Edgar C. Polomé

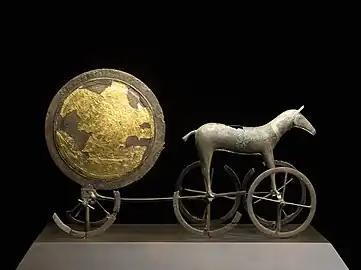
Gilded side of the Trundholm sun chariot, an object from the Nordic Bronze Age. Polomé was interested in Germanic religion and its Indo-European components.

In 1960, the Republic of the Congo was proclaimed, leading to the Congo Crisis. Polomé fled as a refugee to Southern Rhodesia. Winfred P. Lehmann then invited him to the University of Texas at Austin, where the absence of Werner Winter gave him the opportunity to teach Hindi, Latin, Hittite and other languages as a visiting professor for one semester. At Austin, Polomé became acquainted with the Old Norse specialist Lee M. Hollander, who encouraged Polomé to resume his research on Germanic religion. In 1962 Polomé was appointed a tenured professor at the Department of Germanic Languages at Austin. This department was not limited to Germanic languages, but covered many other aspects of linguistics as well. His teaching was particularly devoted to Indo-European and Germanic studies, linguistics and African languages. He taught courses in a number of departments, including the departments for anthropology, classics, linguistics, foreign language education and Germanic languages. Topics on which he taught included historical linguistics, comparative linguistics, sociolinguistics, comparative religions and the history of religion. In linguistics, languages Polomé taught at Austin included Sanskrit, Pali, Hittite, Avestan and Old Persian, and the comparative grammar of Indo-Iranian, Greek, Latin, Germanic, Celtic, Baltic and Bantu languages (particularly Swahili). He also taught courses in ancient Germanic culture and religion, and Indo-European culture and religion. Among his students at Austin, Polomé became well known for his extensive knowledge and eclectic approach to scholarly problems. Notable students on whom Polomé had a strong influence include Joseph C. Salmons and Bridget Drinka, who became prominent scholars in the field themselves.